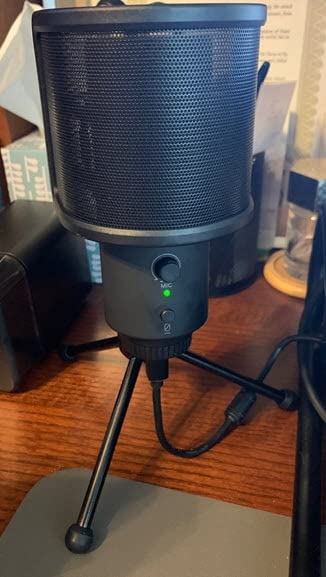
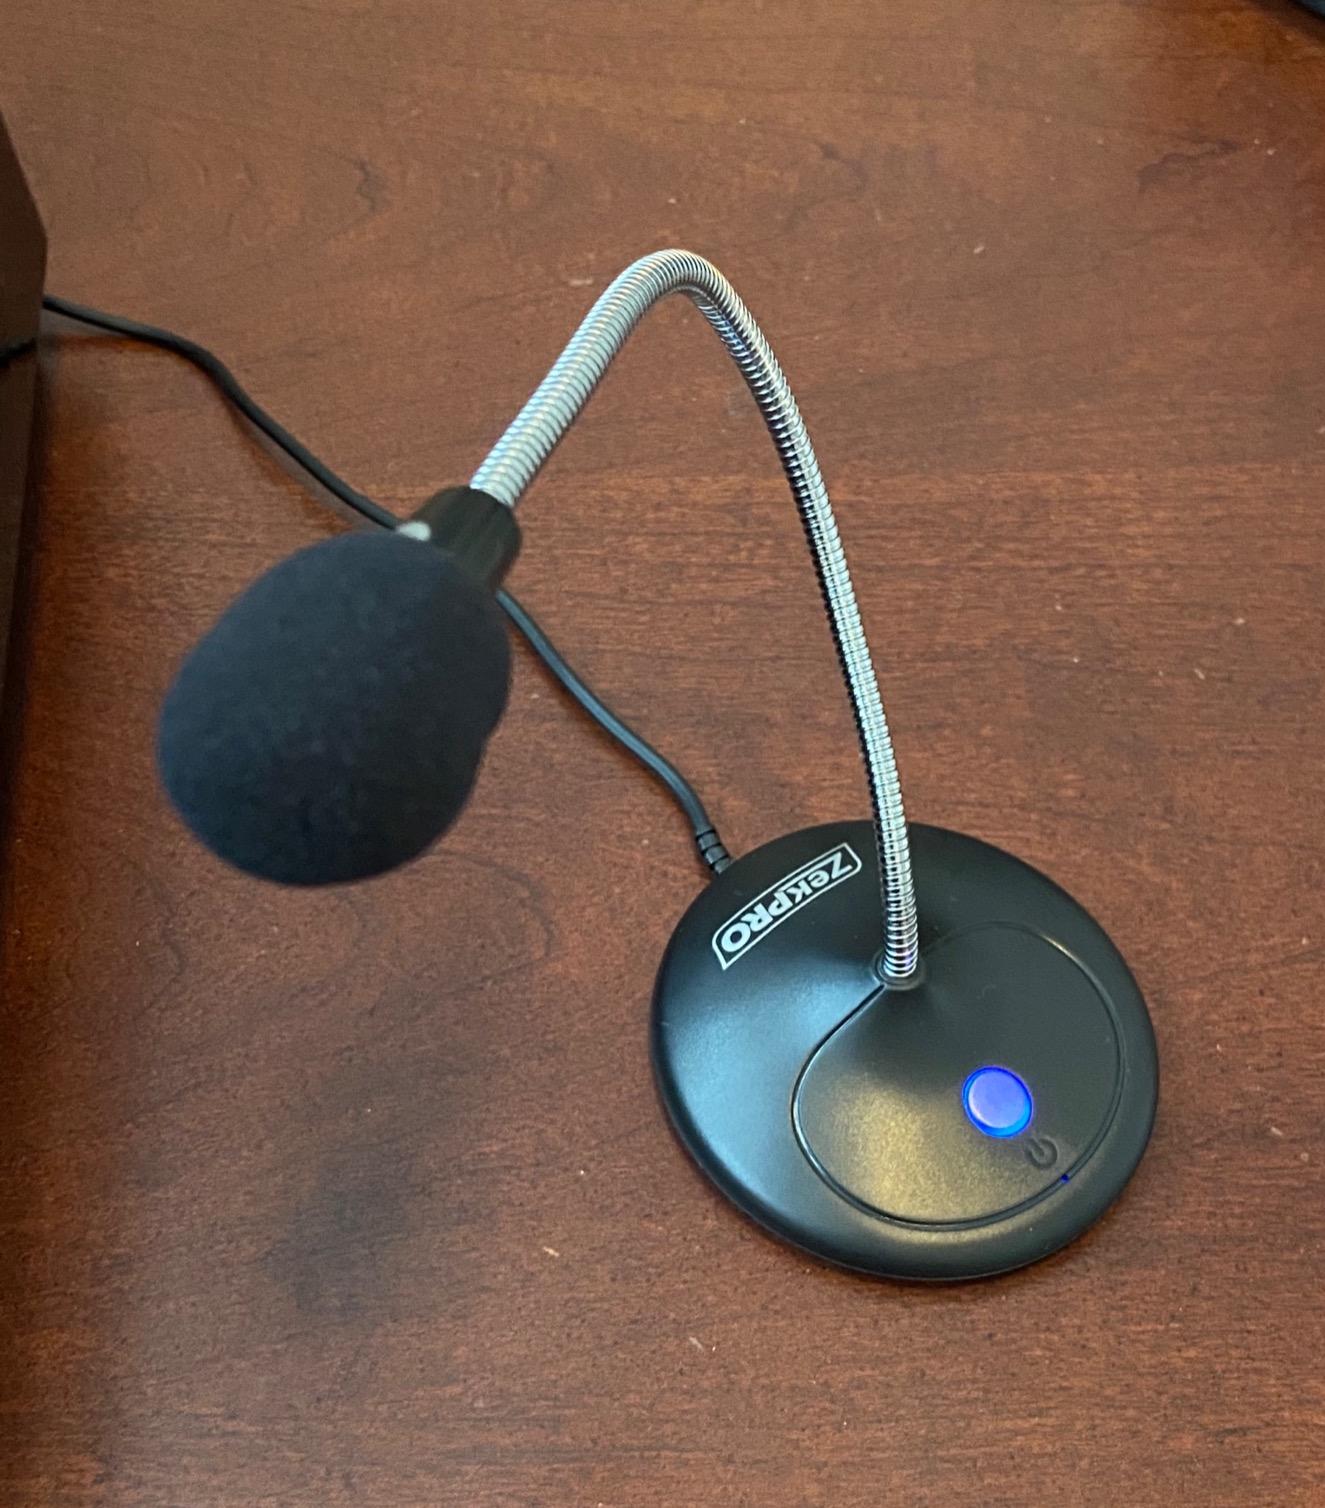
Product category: microphone
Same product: no